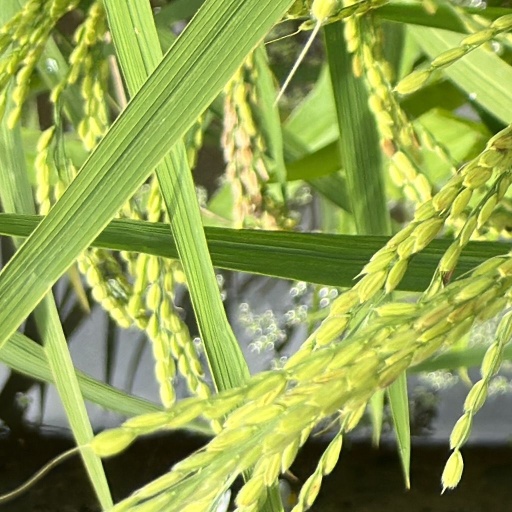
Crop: rice